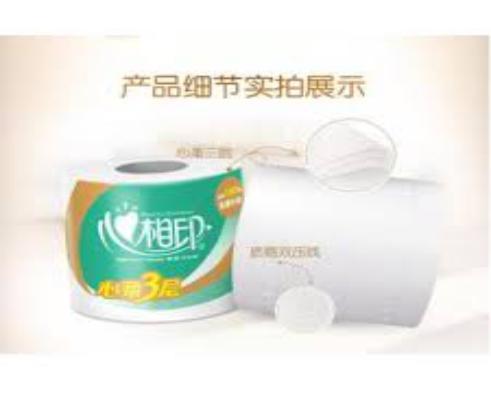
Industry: Necessities